Viola amarantina

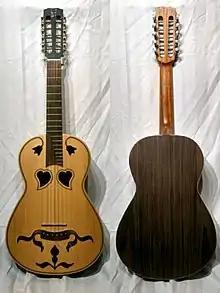
Front and back views of Viola Amarantina.

The viola amarantina is a stringed musical instrument from Amarante, Northern Portugal. It is also named viola de dois corações (two-hearted guitar) because of the two heart-shaped frontal openings. It has 10 strings in 5 courses. The strings are made of steel. It is tuned A3 A3, F# F#, B2 B3, G2 G3, D2 D3.